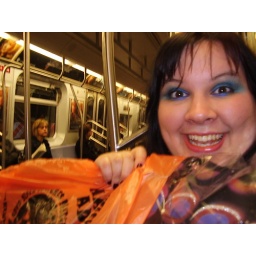
Spot my butterfly wings still in the bag - it was raining outside.